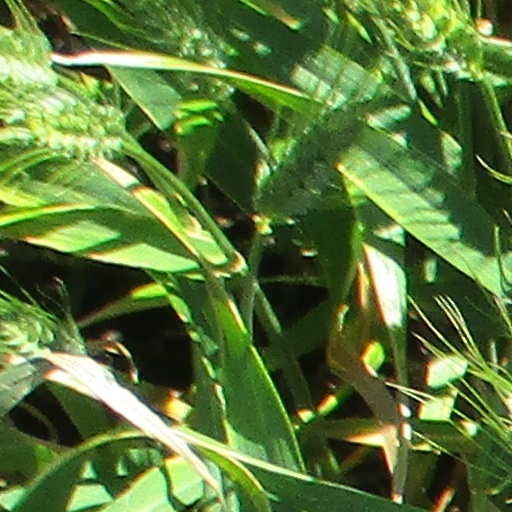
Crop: wheat